Eucalyptus cinerea

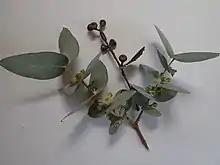
leaves, buds, flowers and fruit

"Eucalyptus cinerea" is a tree that typically grows to a height of tall and forms a lignotuber. It has thick, fibrous, reddish brown to grey brown, longitudinally fissured bark on the trunk to the small branches. The leaves on young plants and on coppice regrowth are arranged in opposite pairs, sessile, glaucous, broadly egg-shaped to more or less round, up to long and wide. Intermediate leaves are arranged in opposite pairs, glaucous, egg-shaped to lance-shaped, long and wide on a petiole long. Adult leaves are arranged alternately, lance-shaped, long and wide on a petiole up to long. The flower buds are arranged in groups of three in leaf axils on a peduncle long, the individual buds sessile or on a pedicel up to long. Mature buds are glaucous, diamond-shaped, long and wide with a conical operculum. Flowering occurs between May and November and the flowers are white. The fruit is a woody, conical to bell-shaped capsule long and wide with the valves level with the rim or slightly beyond.